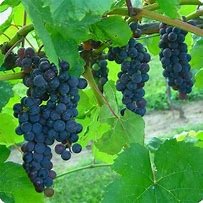
Label: grape